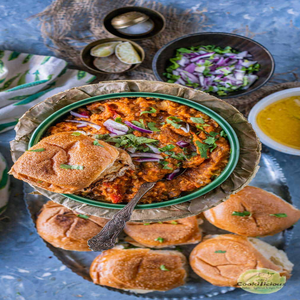
Dish: pavbhaji